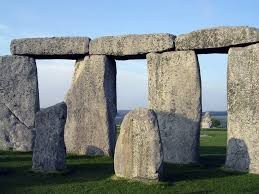
Landmark: Stonehenge